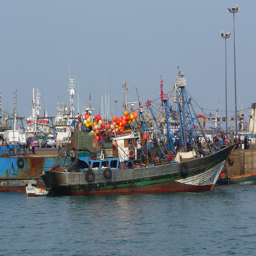
A large boat sitting in a body of water.
a big boat sits parked next to other boats
A group of assorted colored balloons on a tug boat in a body of water.
A boat that is inside of the water.
a couple of big boats that are in water